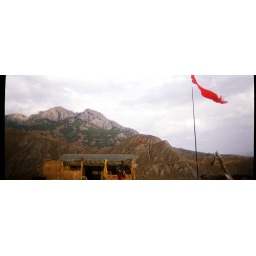
little boy in red